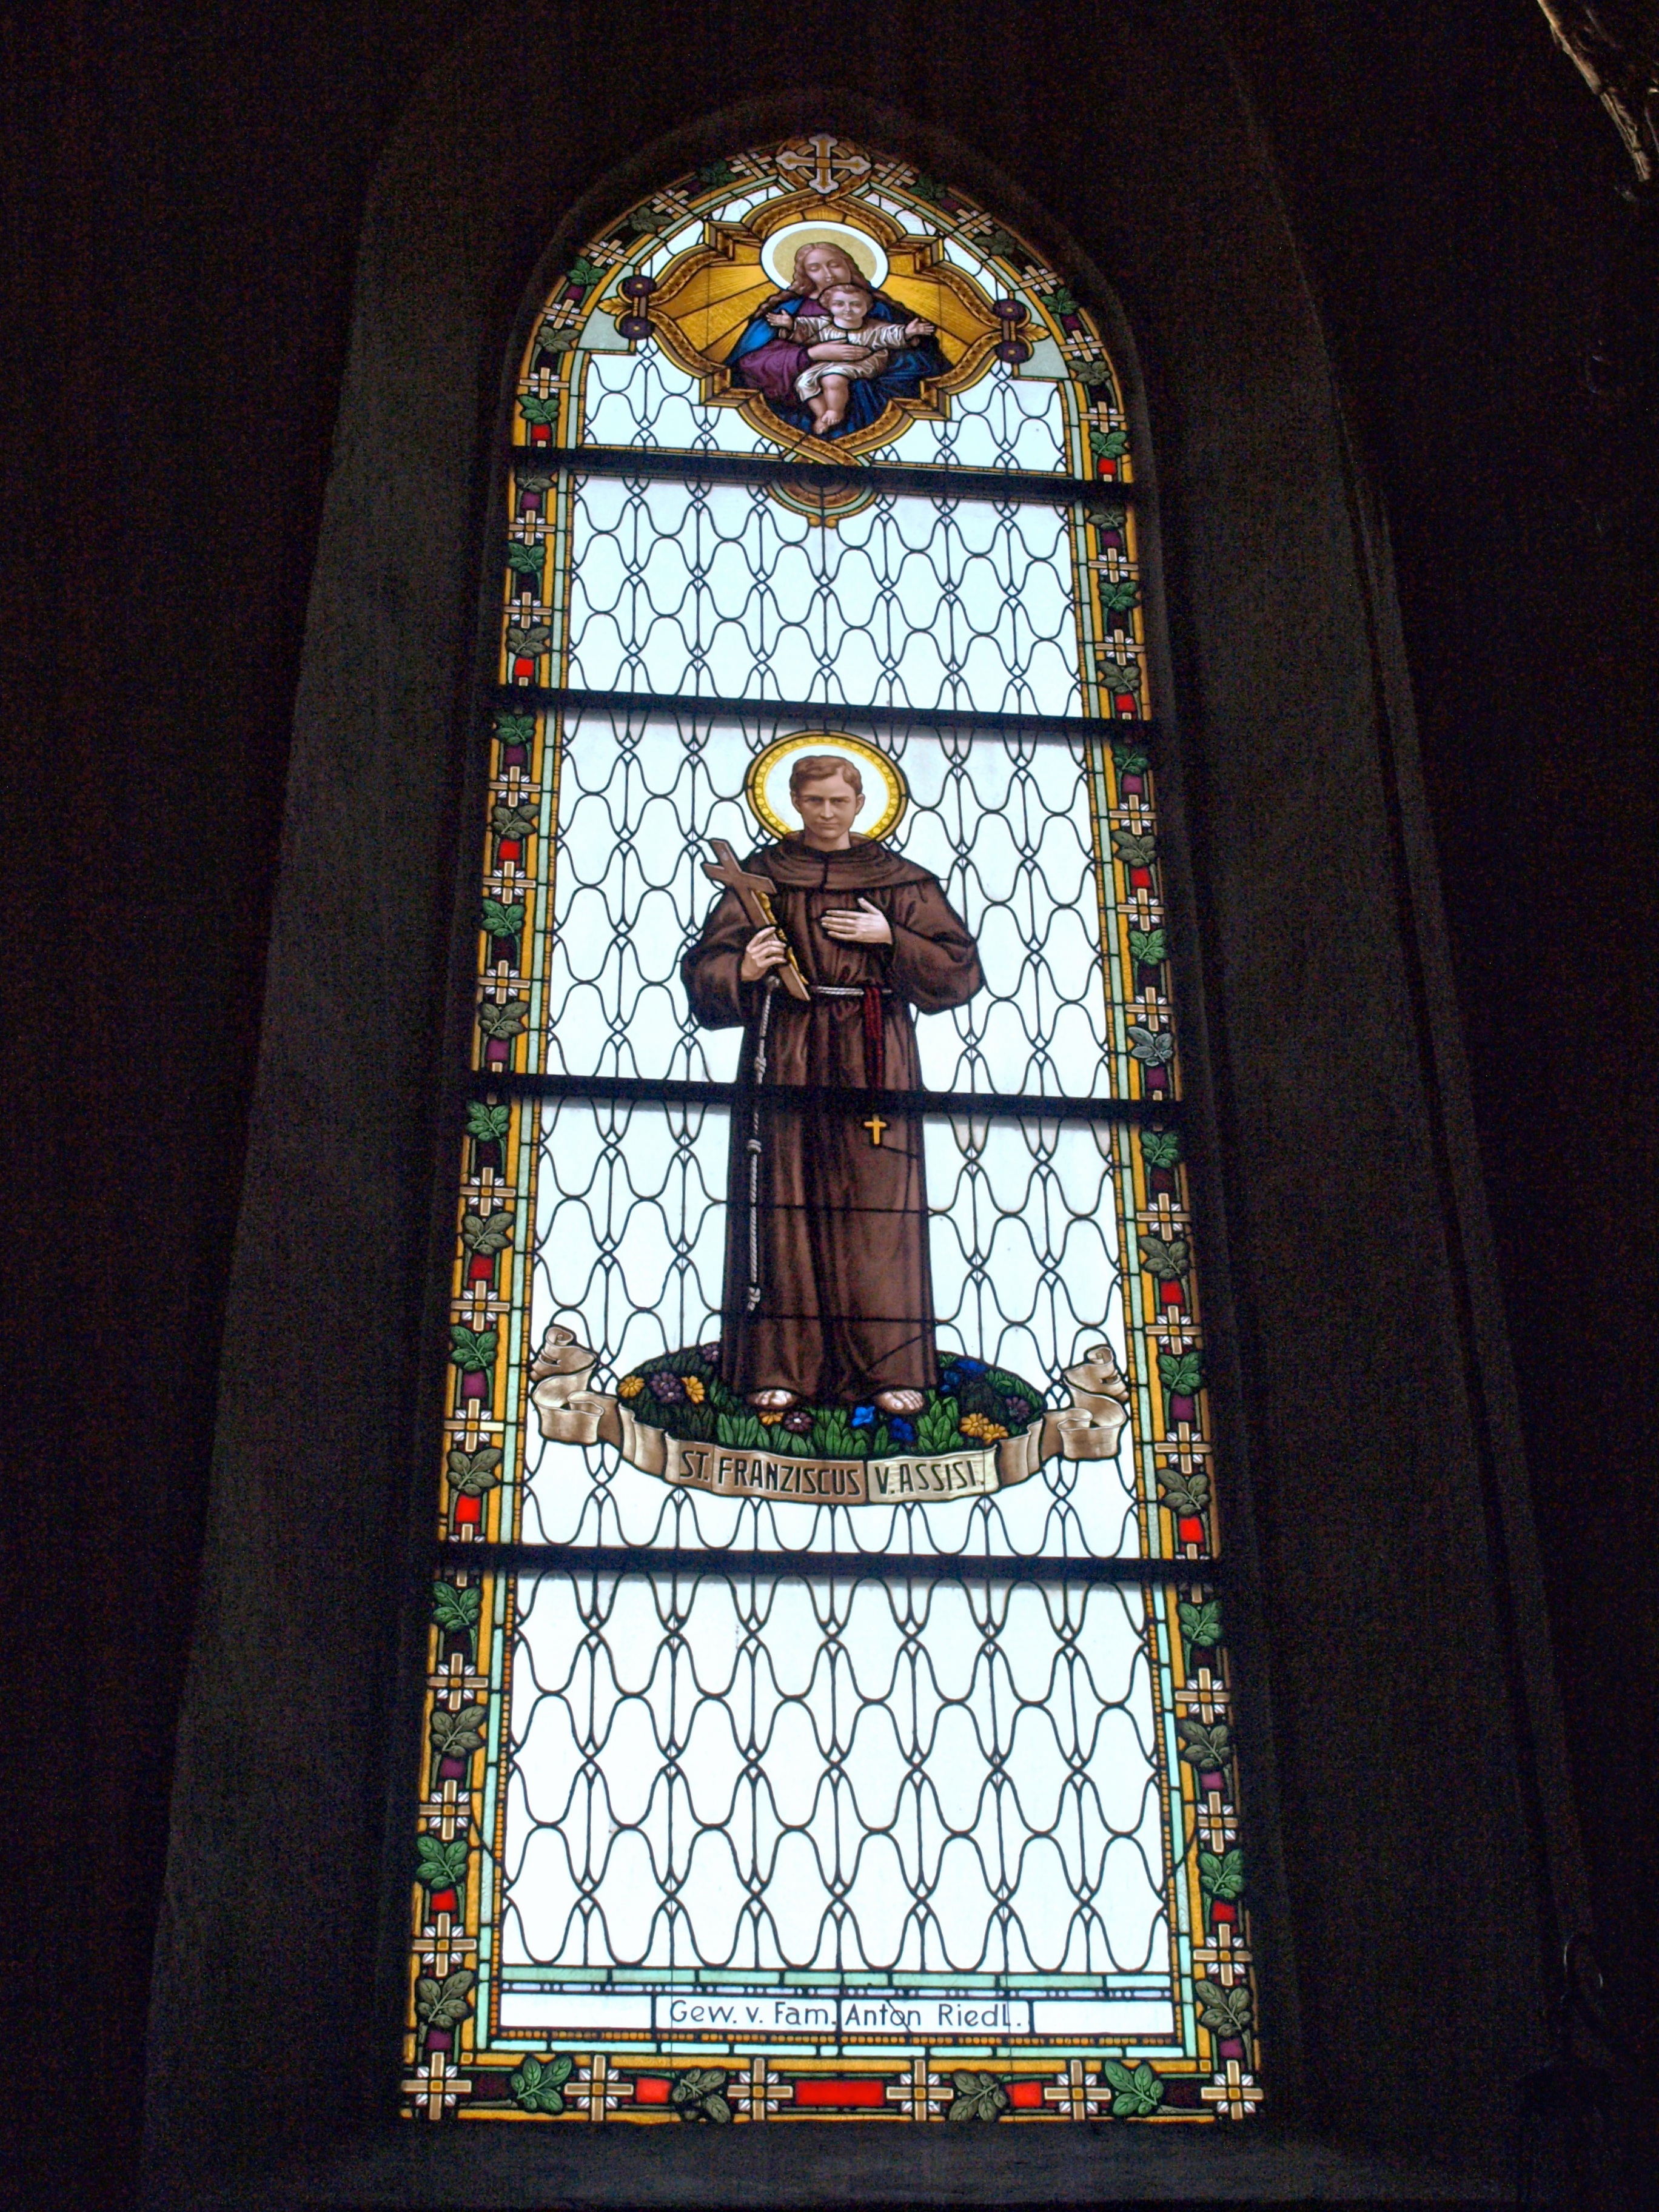
window, glass, historic, decor, material, stained glass, religious, symmetry, symbolic, parish church, lower austria, ybbs, hl laurentius